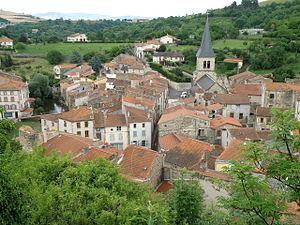
Champeix, comm. du Puy-de-Dôme (France, région Auvergne). Vue du vieux bourg (plus exactement la partie sise sur la rive droite de la rivière Couze de Chambon) depuis le château du Marchidial. À droite